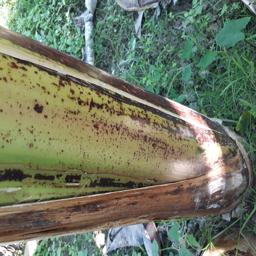
Label: PSEUDOSTEM WEEVIL